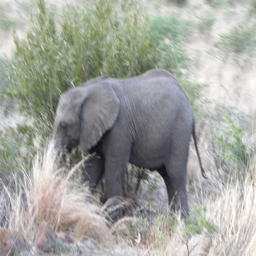
A young elephant grazing in high grass and weeds.
An elephant walking in front of a bush in a field.
An elephant walking through a brushy field
Small elephant on grassy hill searching with its trunk.
An elephant pokes his nose in the brush.